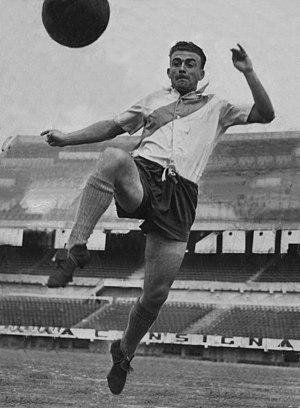
La section football du FC Barcelone est un club de football espagnol fondé en 1899, basé à Barcelone et qui évolue dans le championnat d'Espagne de football.